War Is Hell (film)

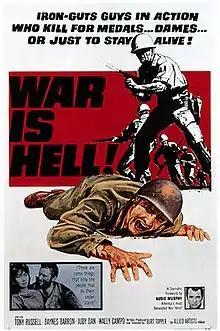
Film poster

War is Hell is a 1961 American war film written, produced and directed by Burt Topper. The film stars Baynes Barron and Michael Bell and is narrated by Audie Murphy. A featured cast member is Judy Dan.